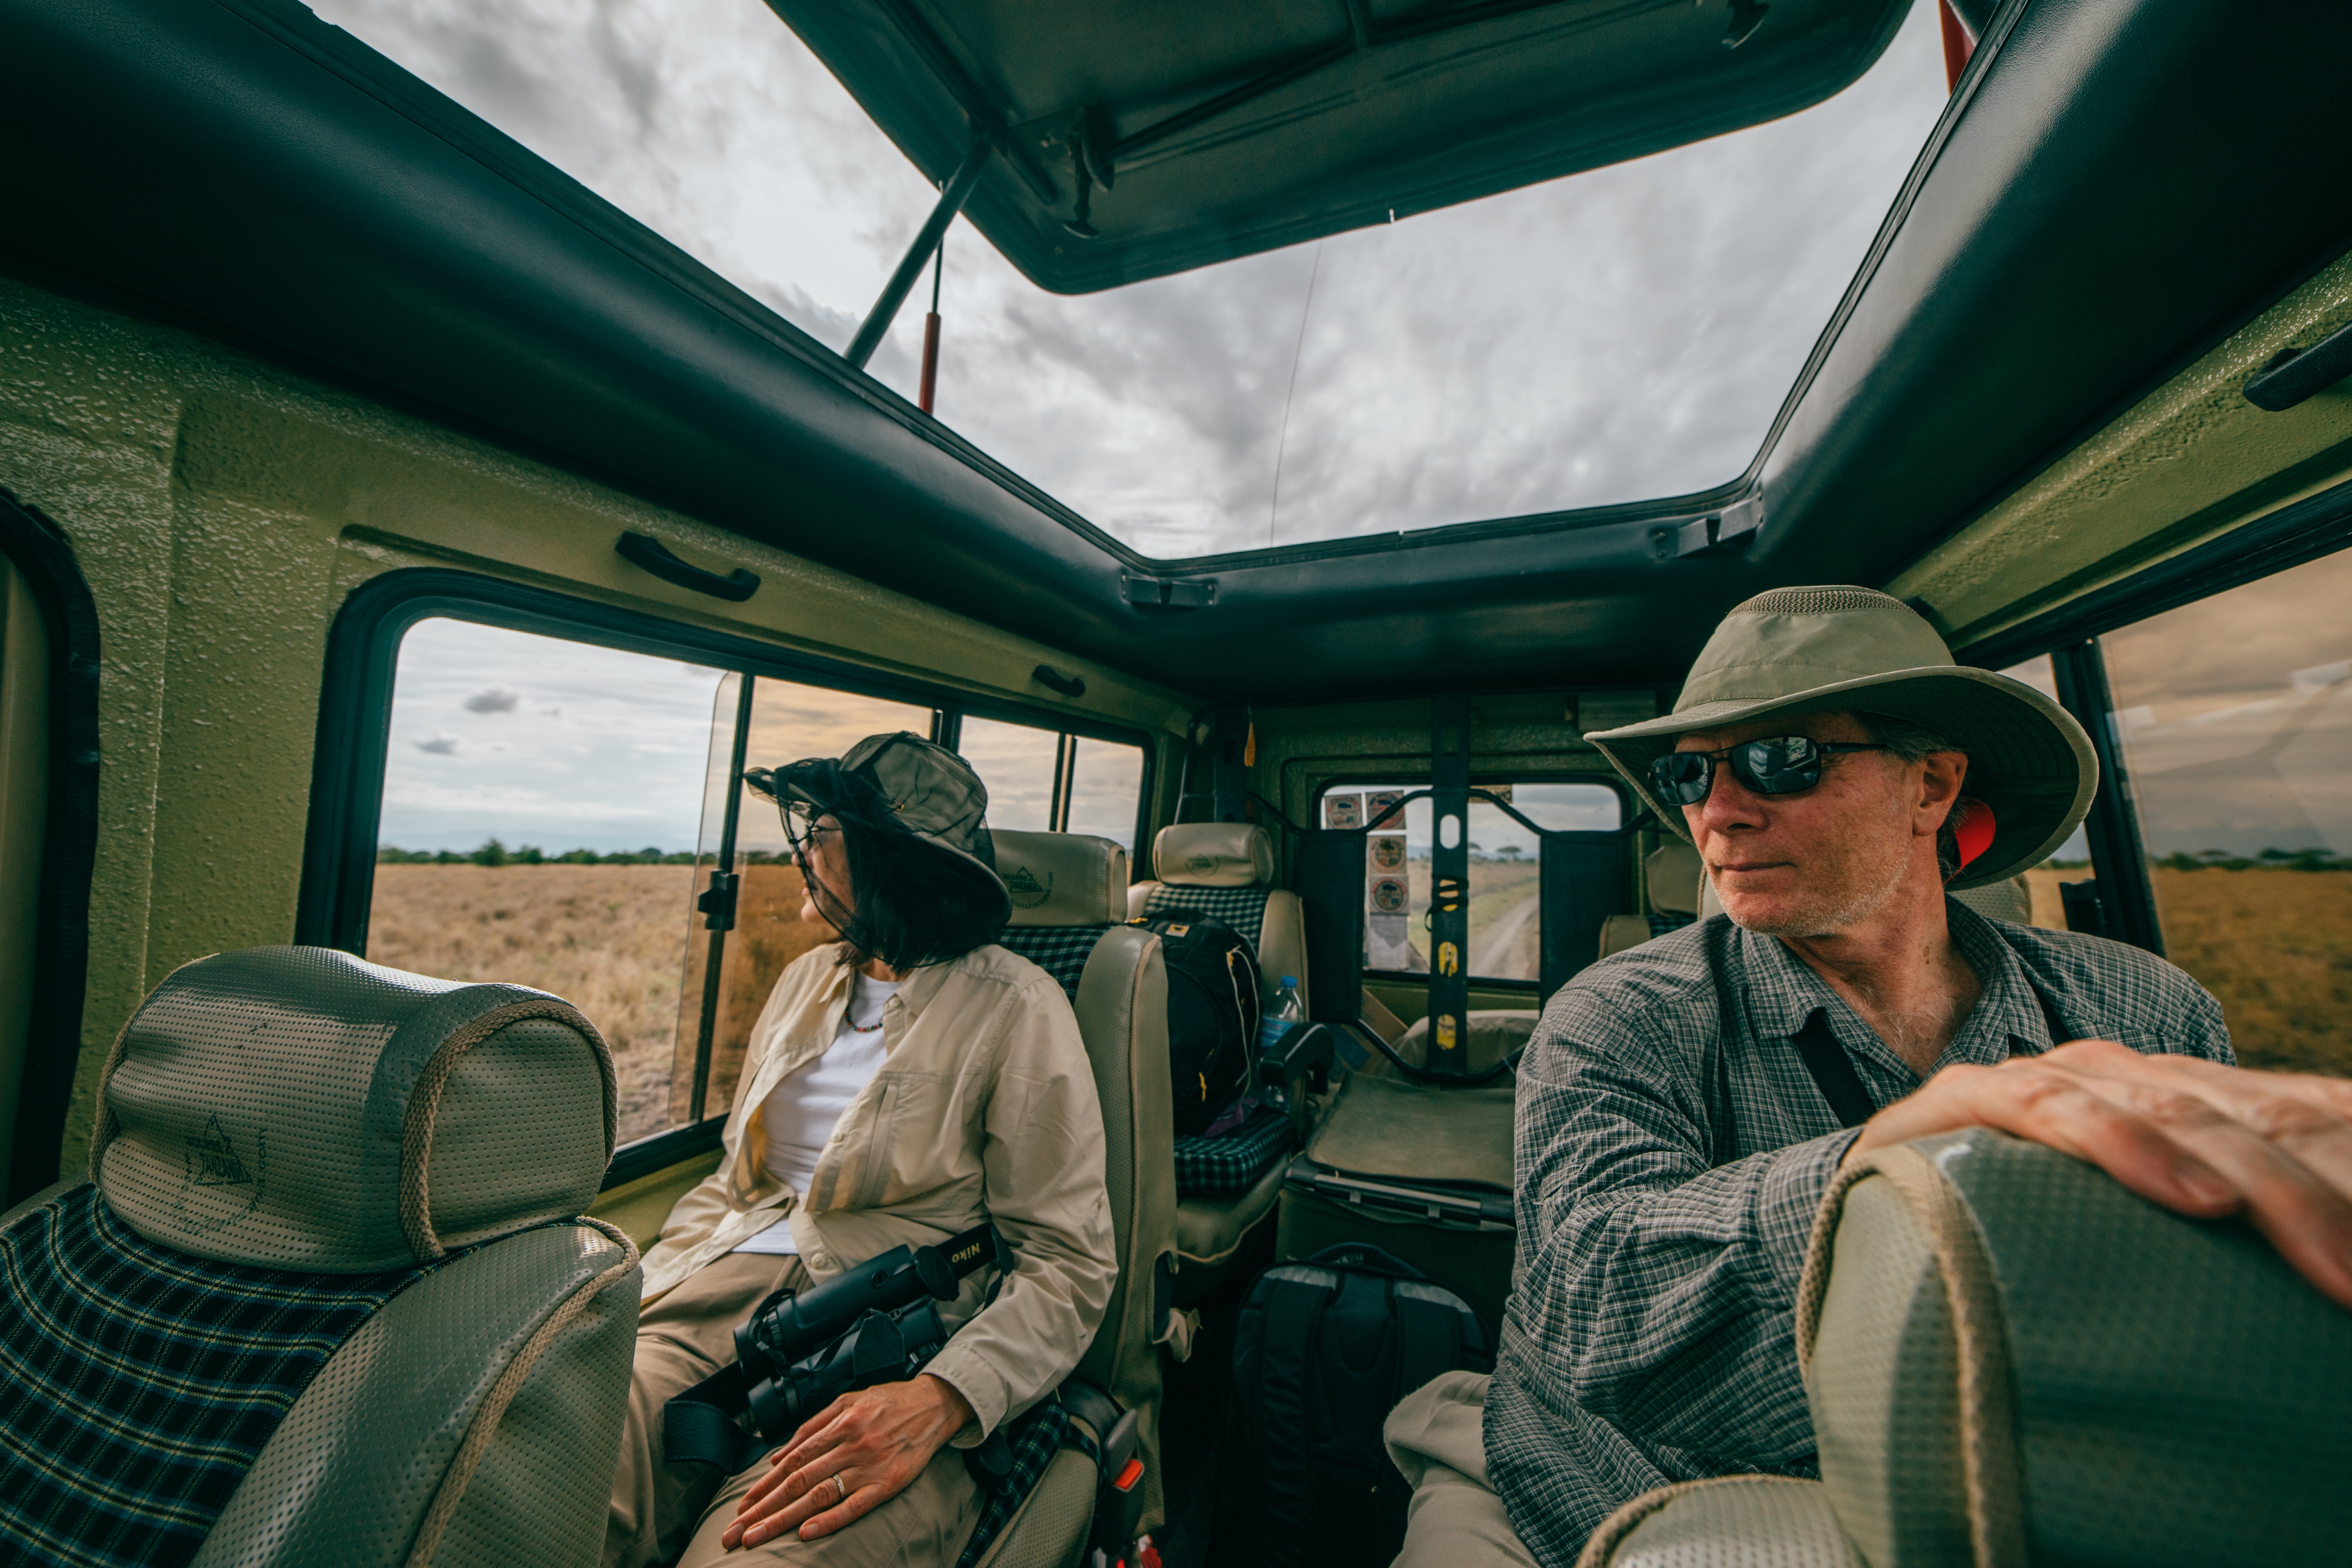
driving, train, transport, vehicle, public transport, bus, passenger